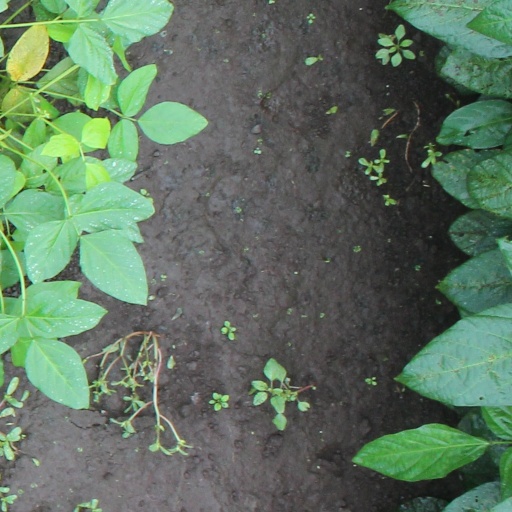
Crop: soybean